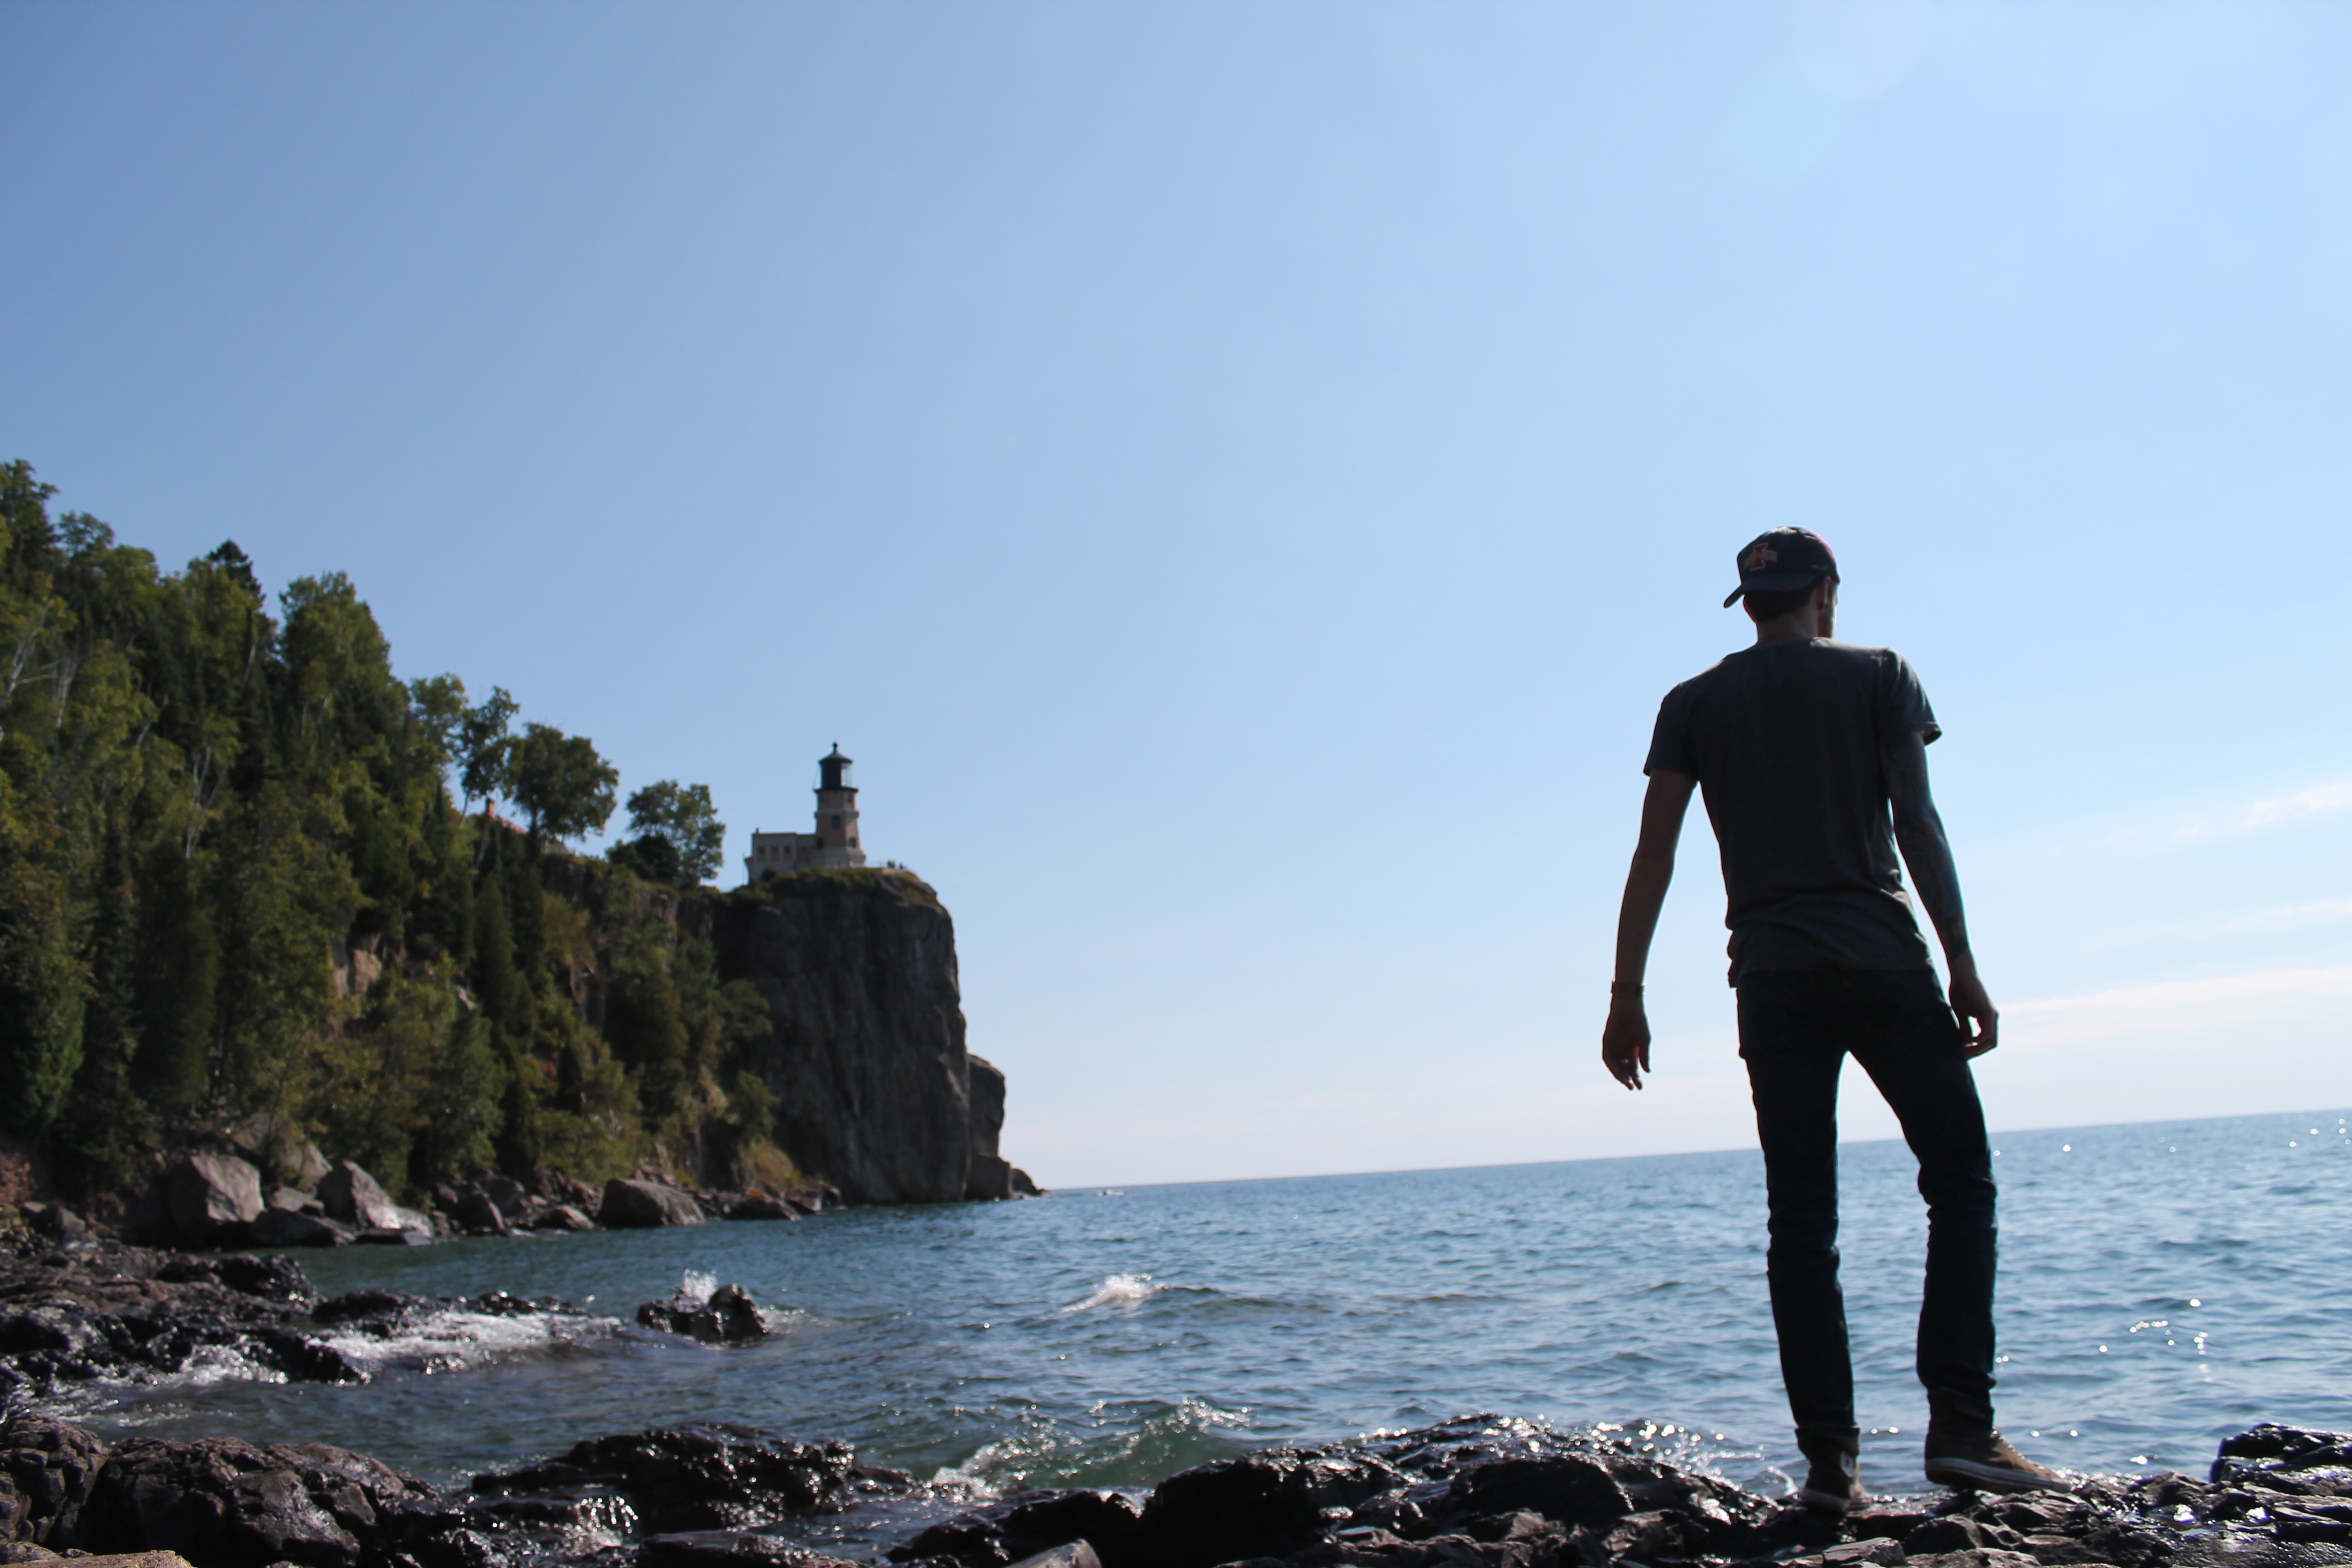
beach, sea, coast, rock, ocean, horizon, walking, shore, wave, vacation, cliff, bay, terrain, body of water, cape